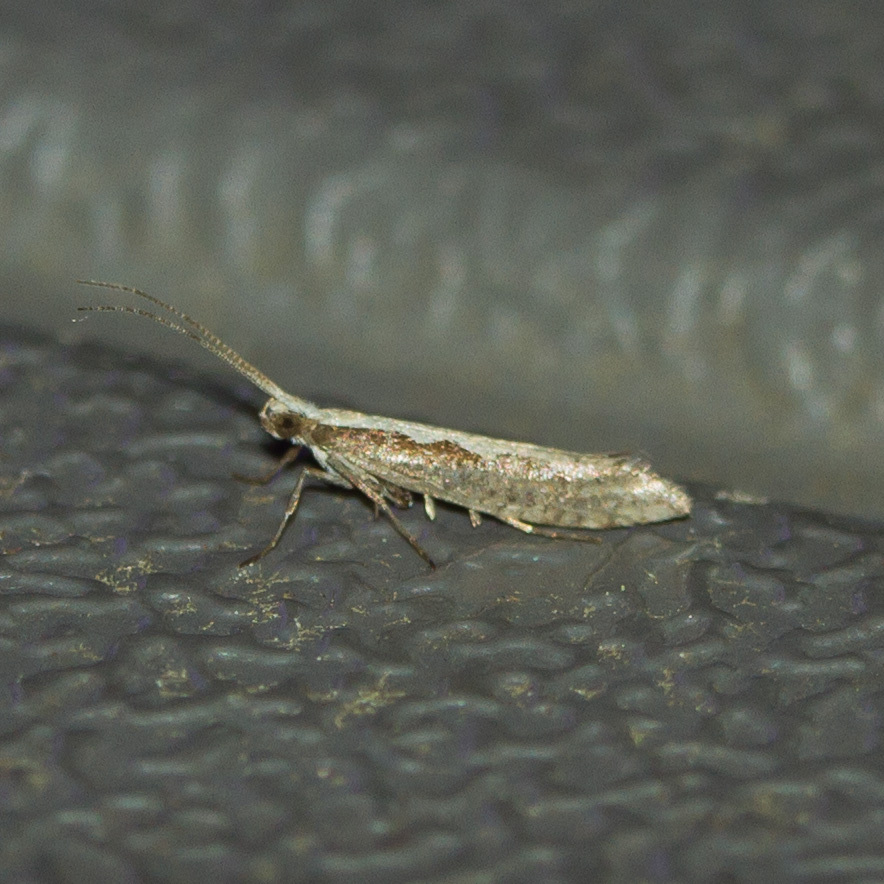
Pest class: diamondback_moth